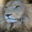
Label: lion